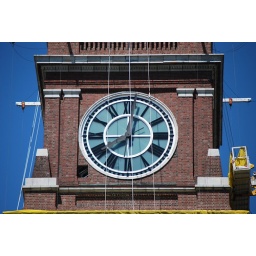
King Street Station clock tower under renovation; it was actually 1:55 PM